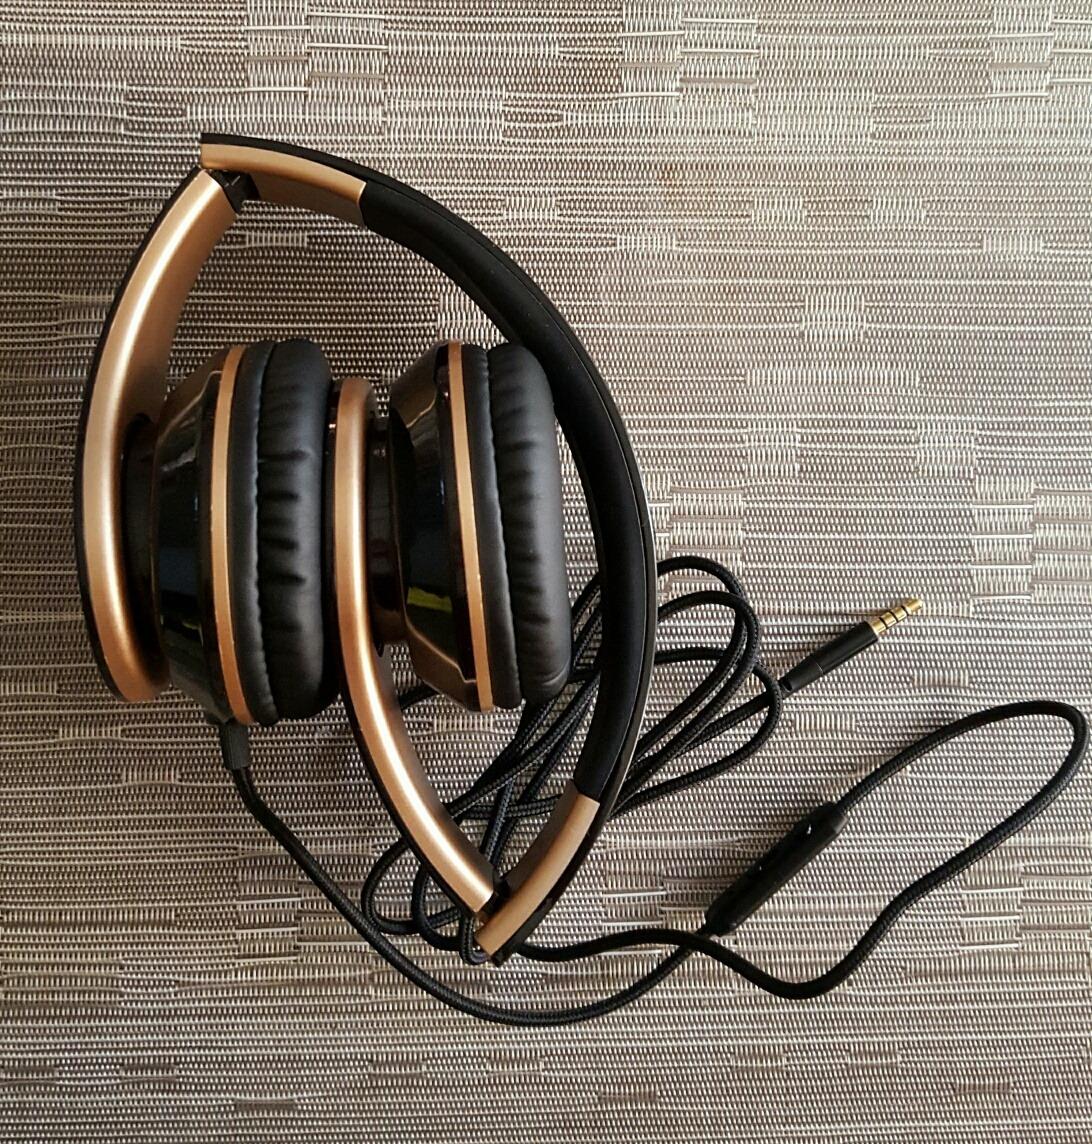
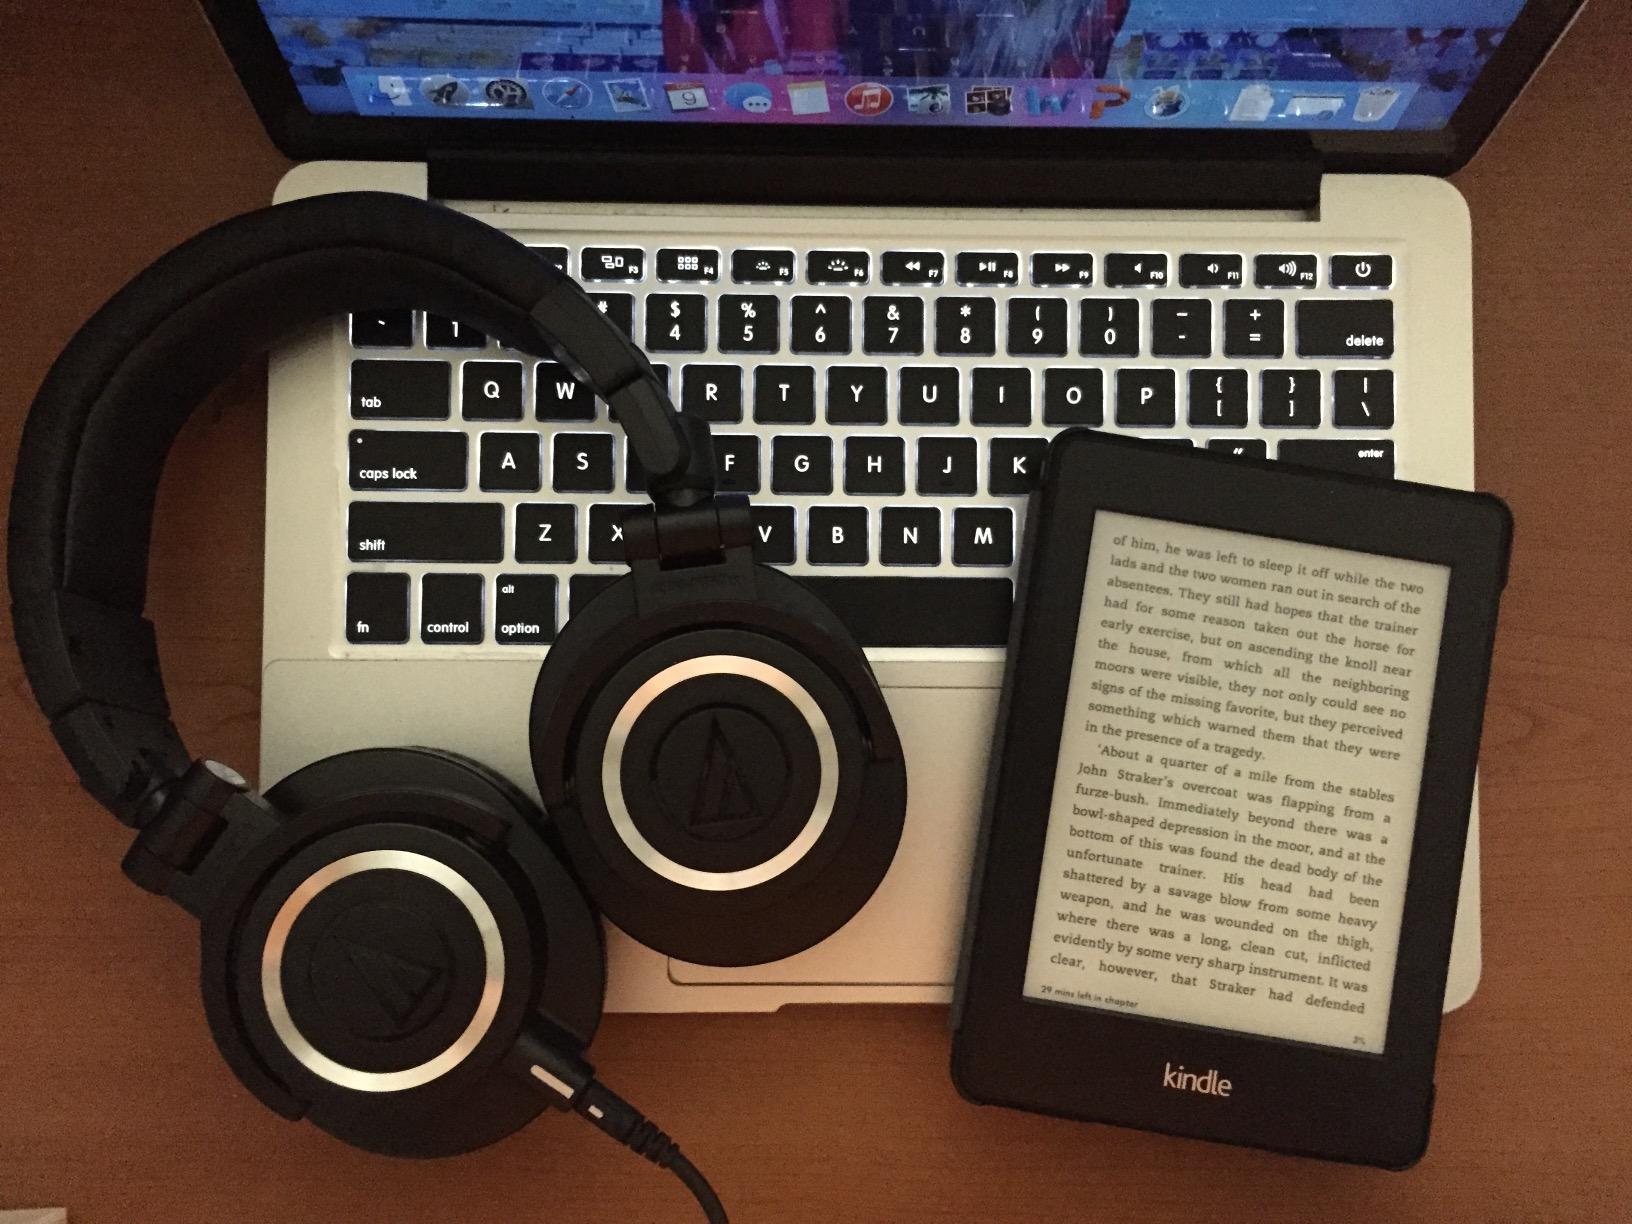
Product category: headphones
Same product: no